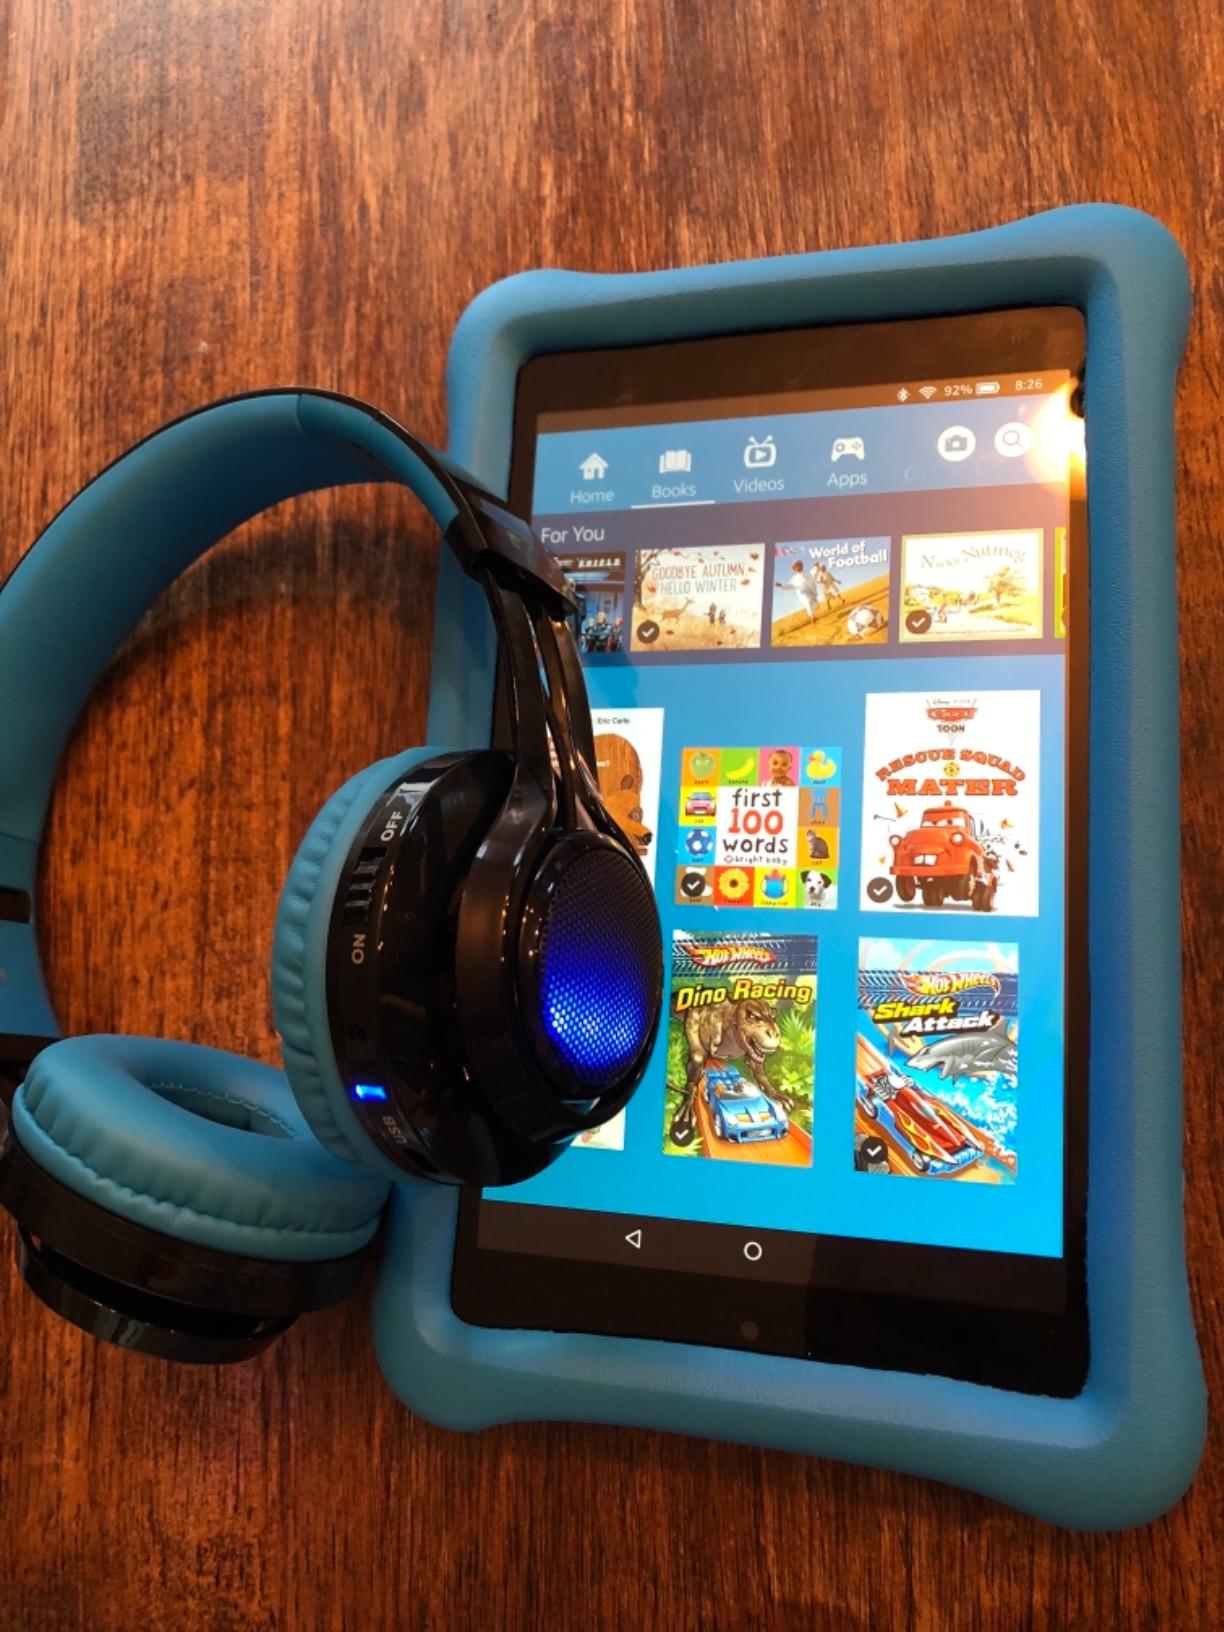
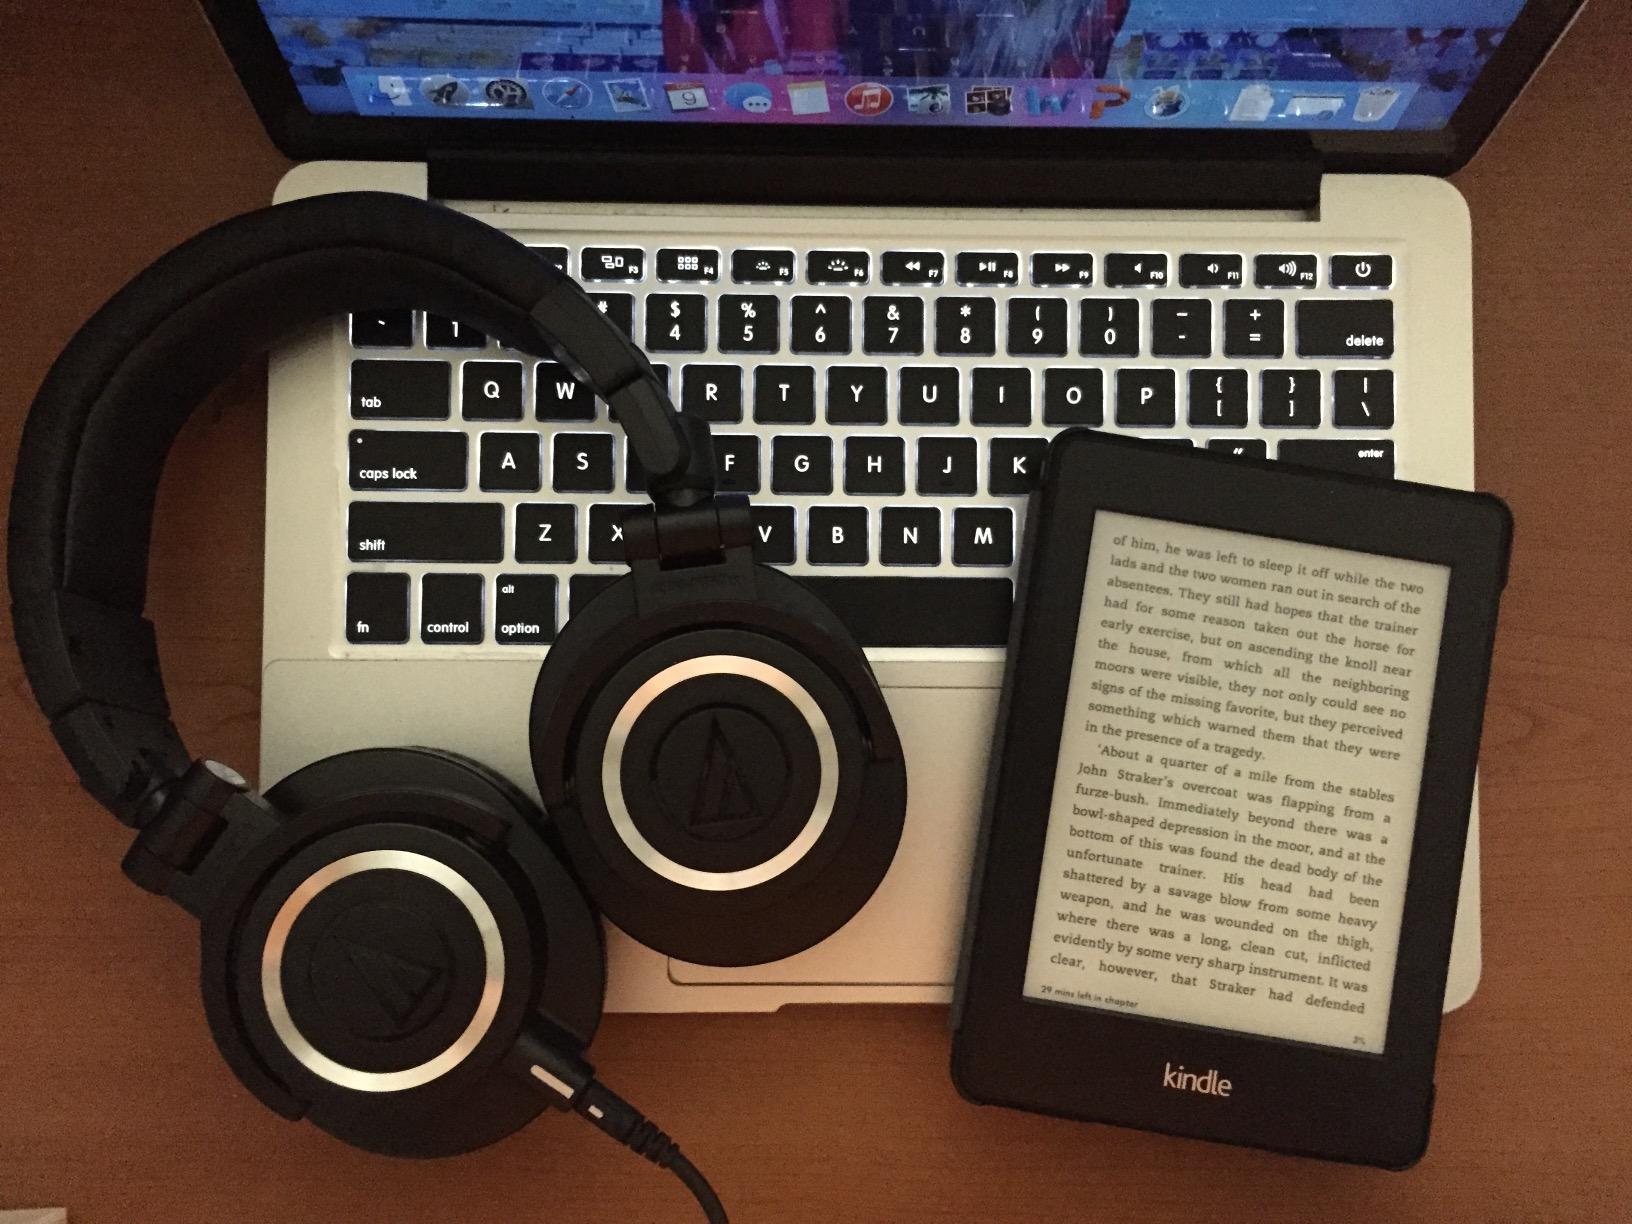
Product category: headphones
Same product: no